Slamet Rijadi

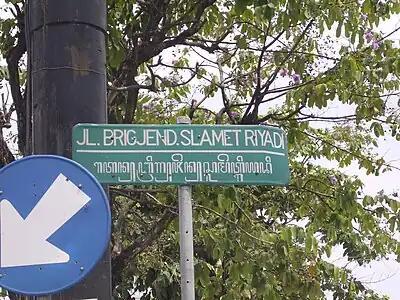
Road sign for Slamet Riyadi Street in Surakarta, Central Java

Numerous things have been named after Rijadi. The long main road of Surakarta is named after the brigadier general. The KRI "Slamet Riyadi", a frigate described as one of the most sophisticated in the Indonesian Navy, is named after him.